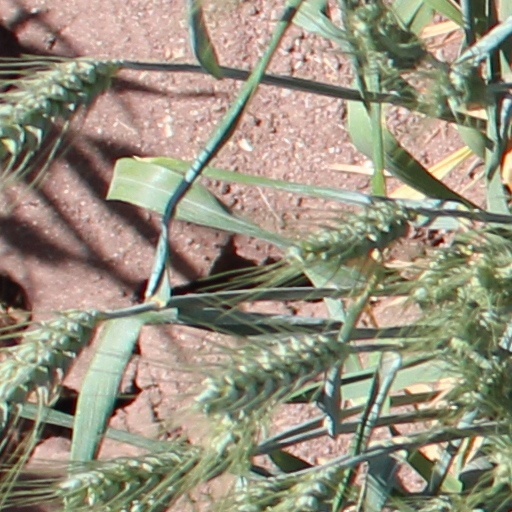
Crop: wheat